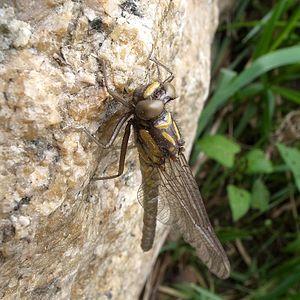
La famille des Epiophlebiidae fait partie des Anisoptères dans l'ordre des Odonates. C'est une petite famille qui ne comprend qu'un seul genre, Epiophlebia, avec uniquement quatre espèces. Autrefois, ce genre monotypique était considéré comme un intermédiaire entre les demoiselles et les libellules. Les ailes sont plutôt étroites et relativement semblables, une caractéristique du sous-ordre des zygoptères. Toutefois, des études génétiques ont démontré que cette famille provenait bien d'un ancêtre anisoptère.